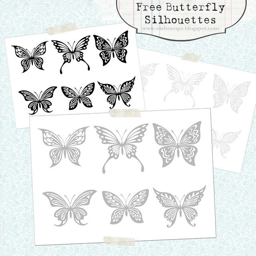
free butterfly silhouettes - love person !